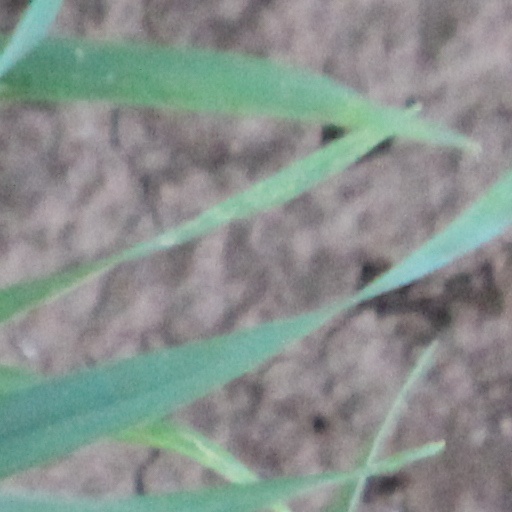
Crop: wheat